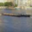
Label: ship